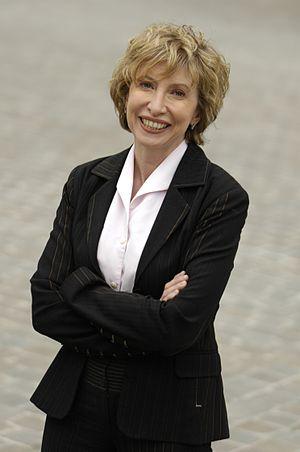
Fientje Moerman. Polski: Fientje Moerman.
Joséphine Rebecca Marie Julienne Bertha Moerman est une femme politique belge, membre de l'Open VLD et députée au Parlement flamand. Elle a été ministre de l'Économie du gouvernement Verhofstadt II de 2003 à 2004, puis ministre flamande de l'Économie de 2004 à 2007.